Max Wenkel

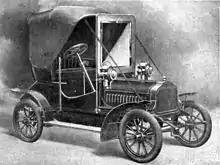
Wenkelmobil with glass screen and folding roof

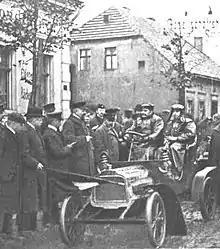
The inventor Wenkel on his Wenkelmobil in 1906

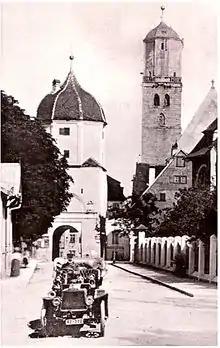
Wenkelmobil at Memmingen Westertor in 1910

In 1906 a model with a 9/10 hp engine was produced, but in the long run the car was not able to compete because of its friction drive and lack of a differential. In 1907, while Wenkel was travelling through South America, production of the Wenkelmobil was stopped because of falling demand.